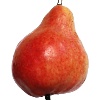
Label: Pear Red 1